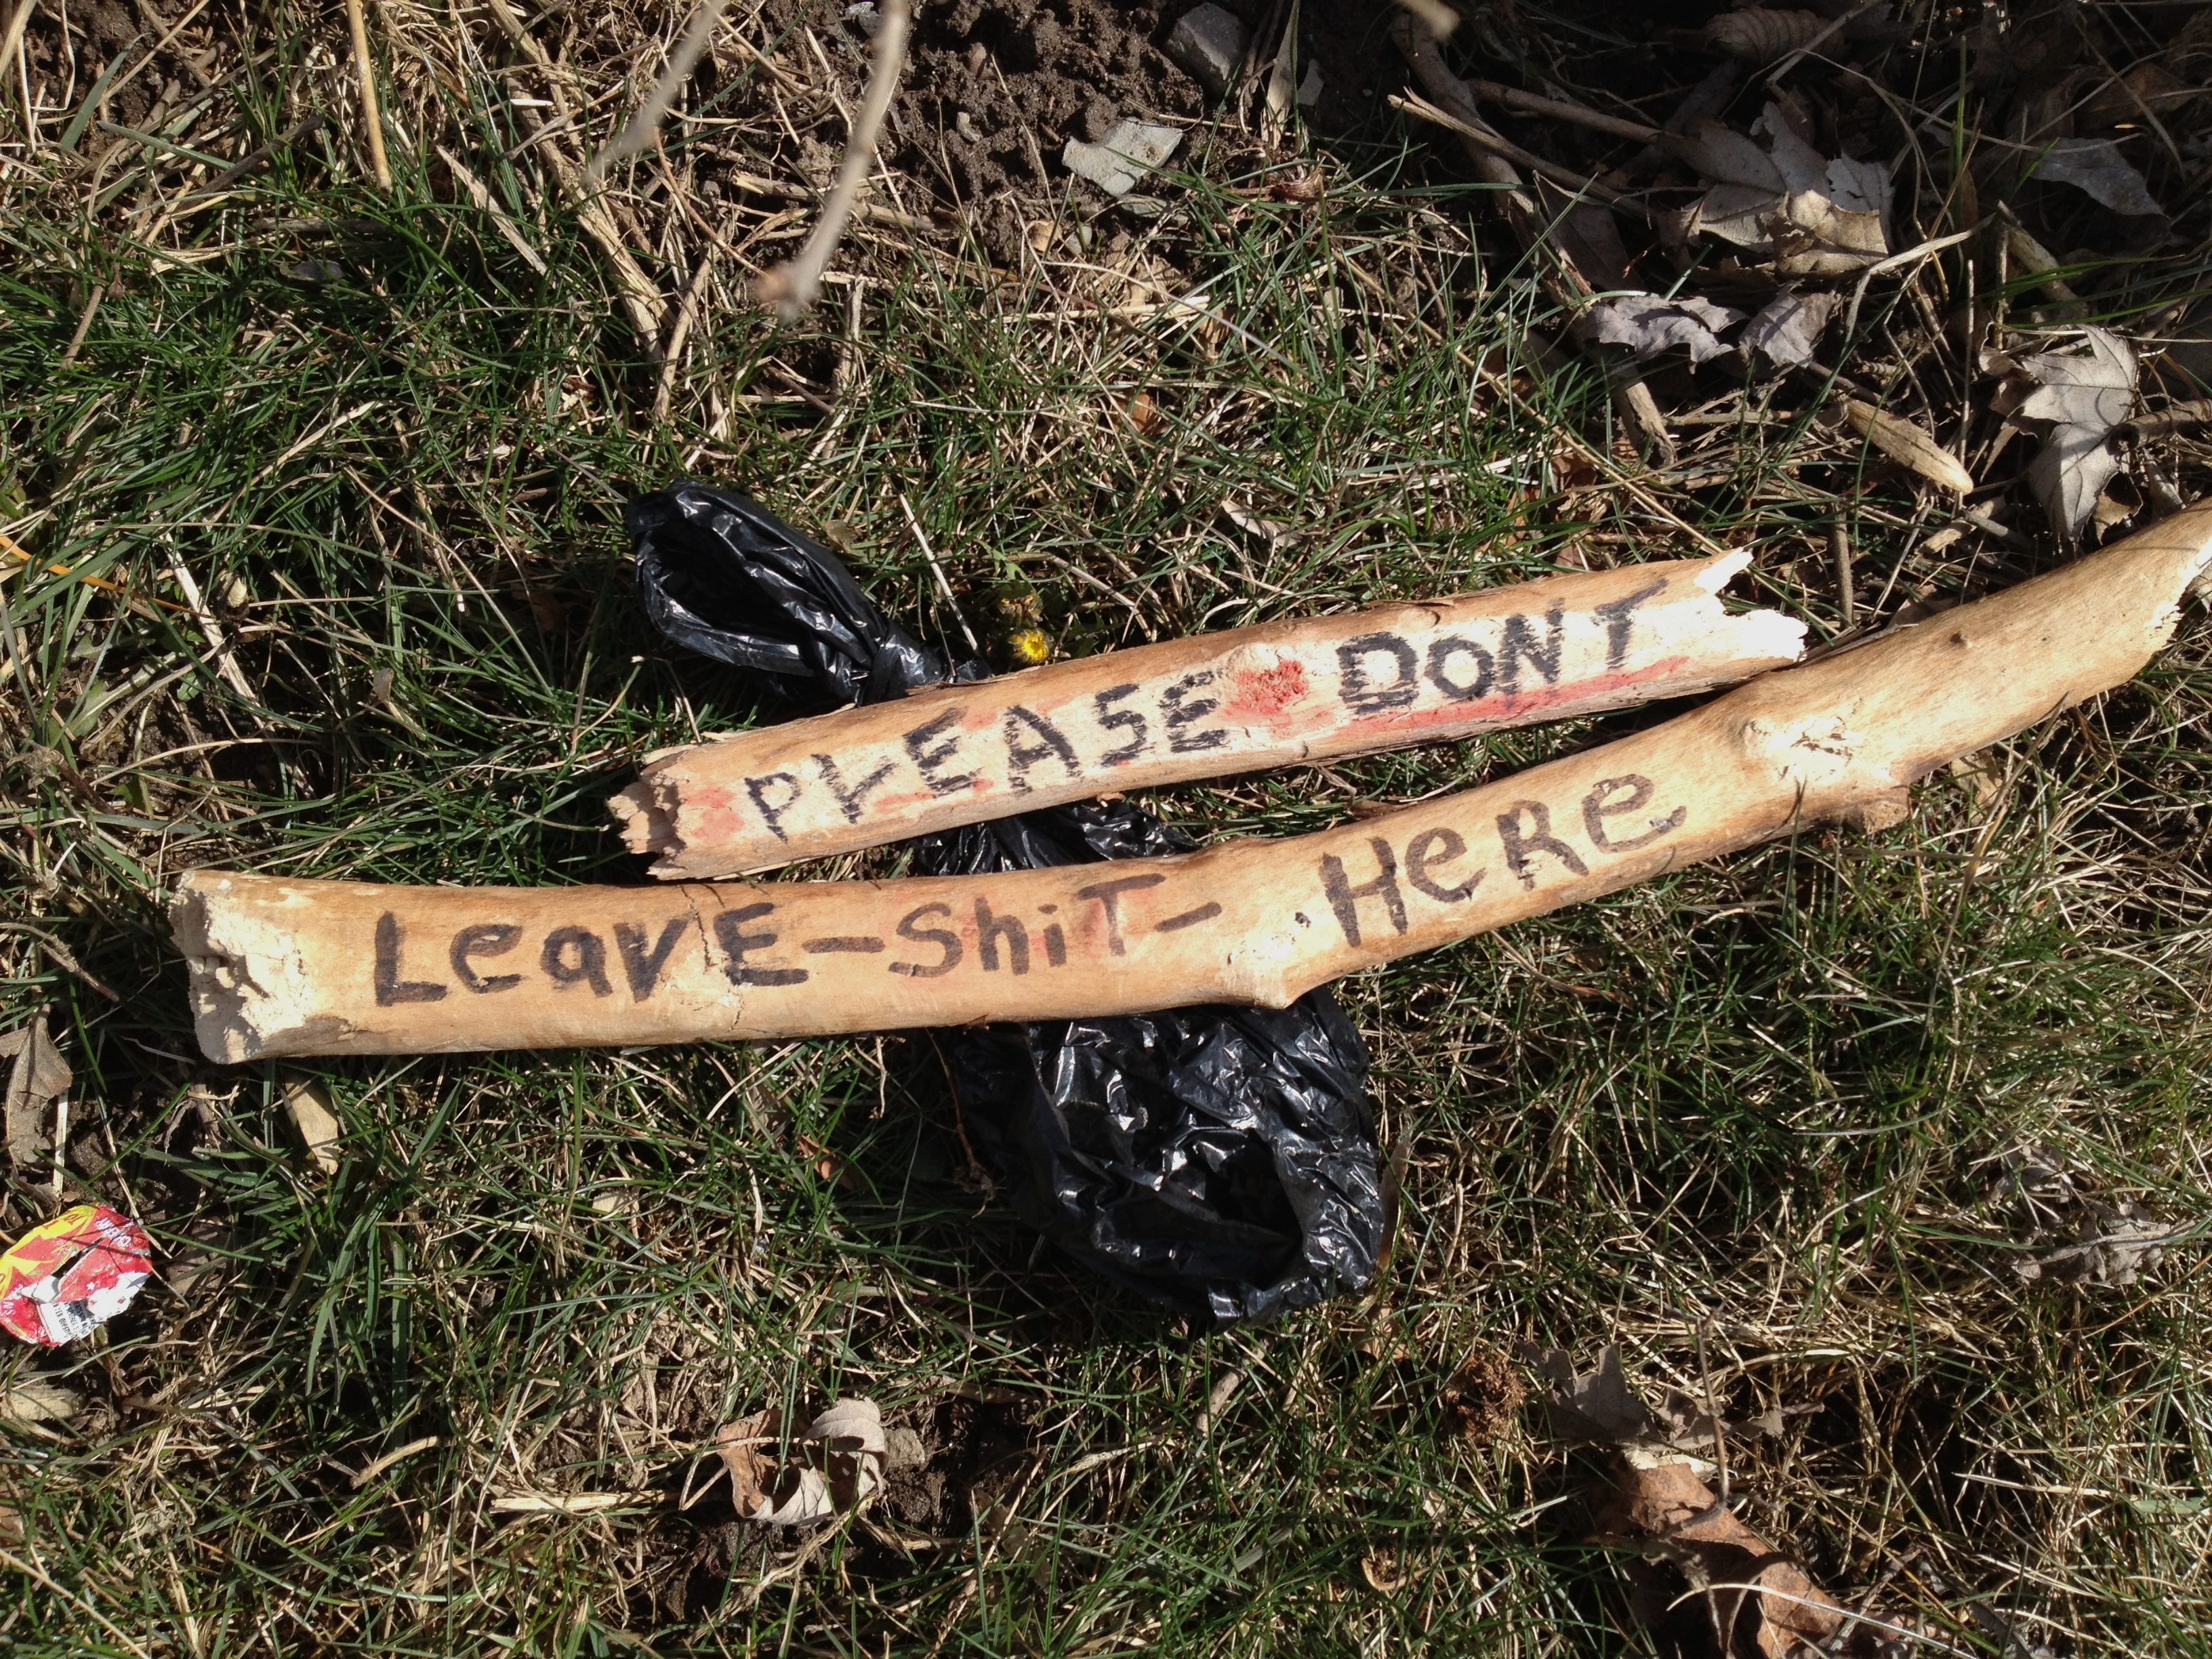
lawn, vehicle